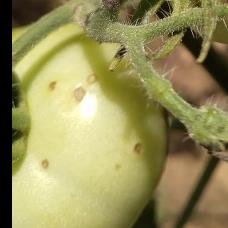
Crop: Tomato
Condition: alternaria-d